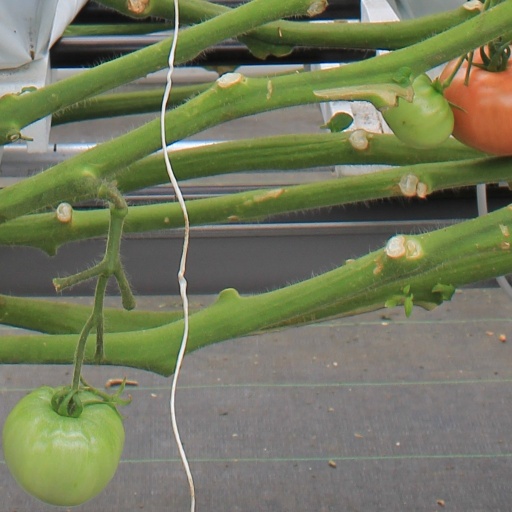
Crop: tomato